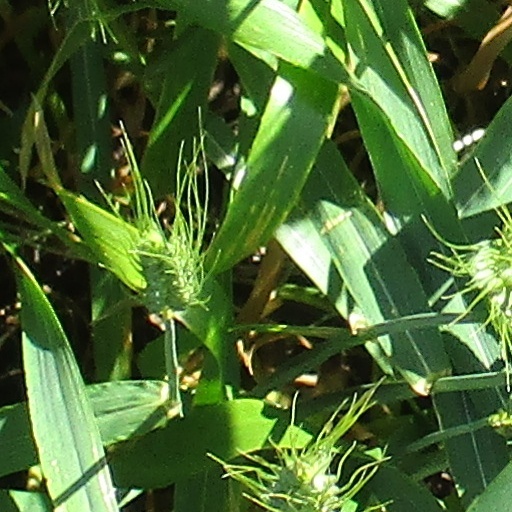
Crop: wheat